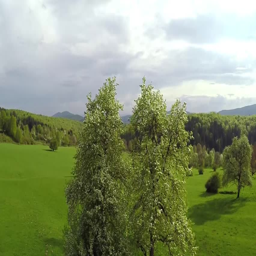
aerial video flying through spring blooming fruit trees with the view of the green landscape